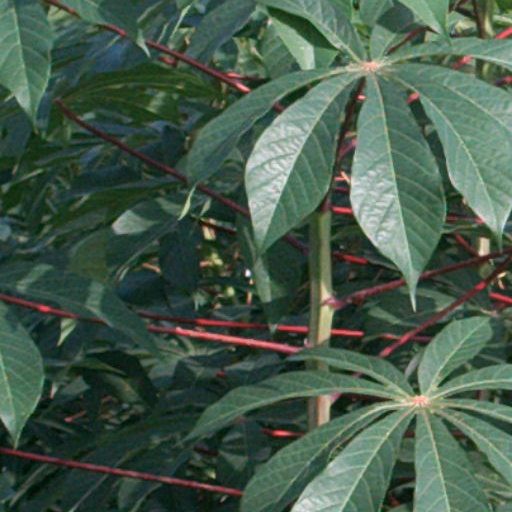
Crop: cassava